Sky position (RA, Dec in degrees): 322.578, 0.007831
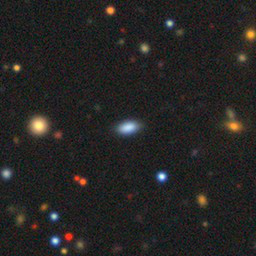
Galaxy morphology: In-between Round Smooth Galaxies